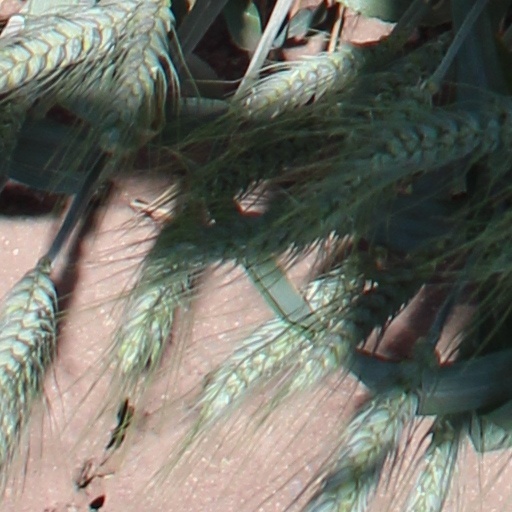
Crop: wheat